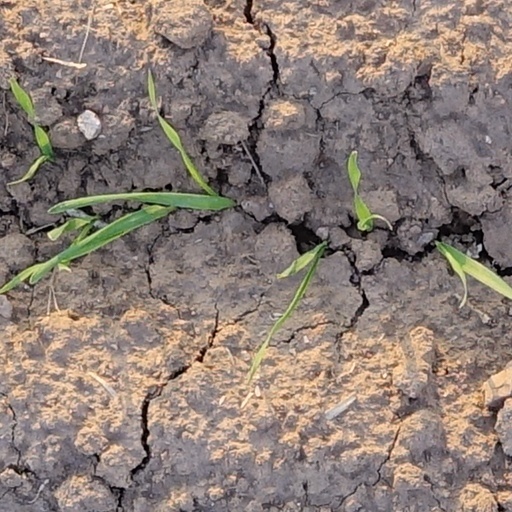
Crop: wheat